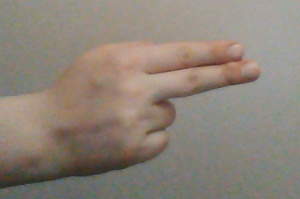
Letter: ain